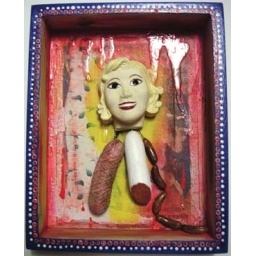
The girl likes her sausage.... 5 3/4&amp;quot; x 4 3/4&amp;quot; x 1&amp;quot; Polymer clay and paper in a wooden frame